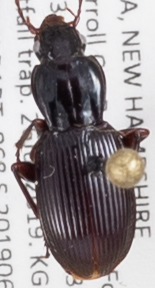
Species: Pterostichus tristis
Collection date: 2019-06-26
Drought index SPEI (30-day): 0.362
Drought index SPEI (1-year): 1.22
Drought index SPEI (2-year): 0.998